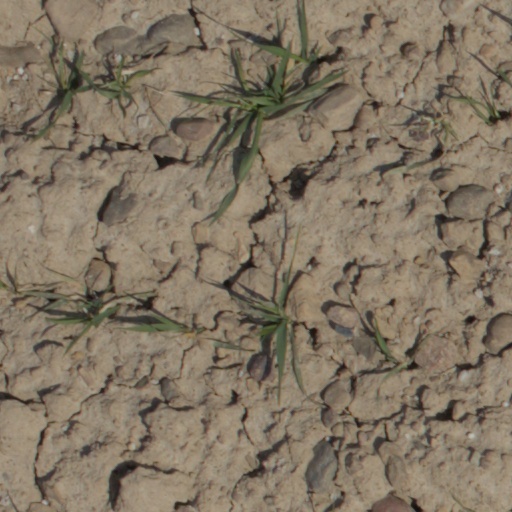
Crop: wheat